Teatro Yagüez

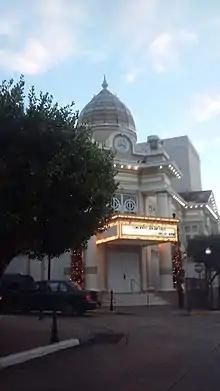

It was originally erected by Francisco Maymón Palmer in 1909. Maymón's parents emigrated to Puerto Rico from Italy in the 19th century. They settled in the town of San German. Early in the 20th century Francisco tried to build a theatre in the town of San German but was unable due to the existing religious culture then, which considered a theatre as a "bad influence' on the local population. Maymón was an entrepreneur by vocation, having travelled to Europe and the United States in his 20s, and he would not be stopped. He moved to the nearby city of Mayaguez where he established himself as one of the pioneers of the industry of cinematography in the island of Puerto Rico, introducing this new form of Visual Art early in the beginning of the 20th century by showing silent films throughout the nearby towns and becoming the exclusive distributor for 'Nicholas Power Co.' movie projectors throughout the Caribbean islands. The 'Nicholas Power Company' was located in New York. With the help of his business partners Mr. Jose Rahola and Mr. Fundador Vargas, he imported movies from the Pathé Company in Europe, showing them in town centers (plazas) under the stars and at the old Mayaguez Municipal Theater ('Teatro Municipal'). The latter no longer exists, as it was destroyed in the 1918 earthquake that hit the city and was never rebuilt, hence the Teatro Yagüez became the city's preferred gathering place for opera, plays, concerts, and silent movies.